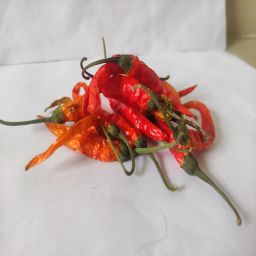
Crop: Chile Pepper
Quality: Dried